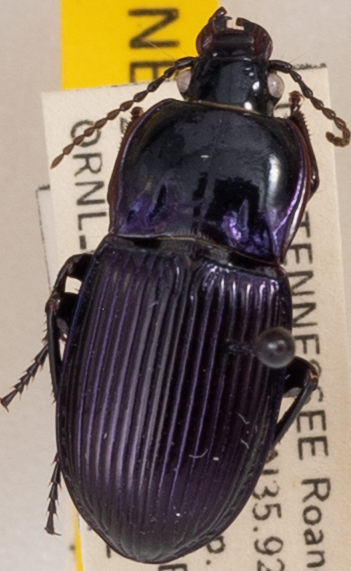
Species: Myas coracinus
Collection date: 2022-06-22
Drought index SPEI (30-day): -0.58
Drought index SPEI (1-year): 0.23
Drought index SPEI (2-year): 0.03